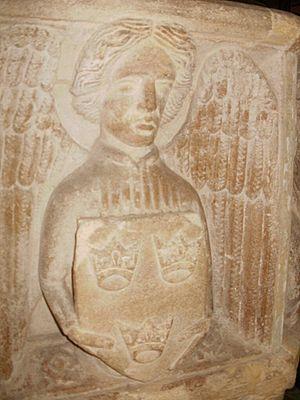
L'Est-Anglie est une région d'Angleterre de l'Est.